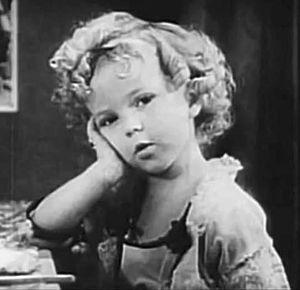
Sgt. Pepper's Lonely Hearts Club Band est le huitième album studio des Beatles, publié le 1ᵉʳ juin 1967 en Grande-Bretagne et le jour suivant aux États-Unis. Enregistré sur une période de 129 jours, cet album est souvent considéré par les critiques comme leur plus grande œuvre et l'un des albums les plus influents de l'histoire de la musique populaire, figurant entre autres à la première place dans la liste des 500 plus grands albums de tous les temps du magazine Rolling Stone.